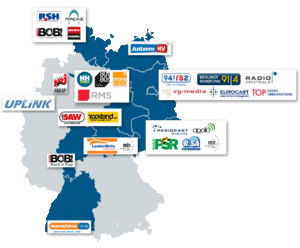
REGIOCAST GmbH & Co. KG est une société allemande travaillant dans le secteur des stations de radio, des radios de centres commerciaux et d'autres services dans le secteur des médias.